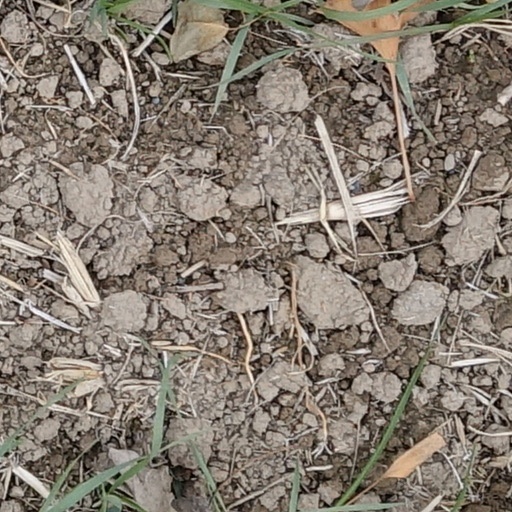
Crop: wheat